Answer in natural language. Considering the relative positions, where is black modern high-back chair (highlighted by a red box) with respect to Doorway (highlighted by a green box)? Choose between the following options: right or left
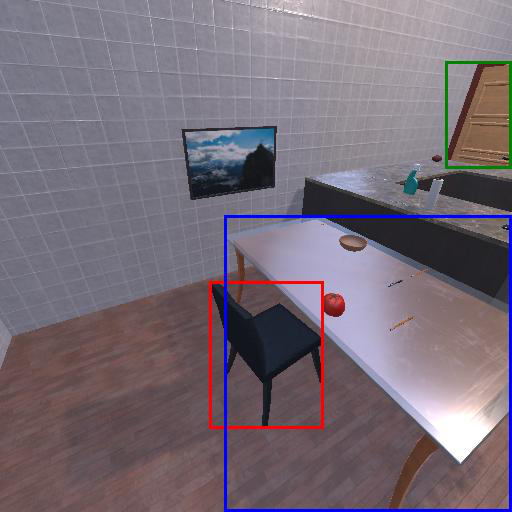
<answer>left</answer>